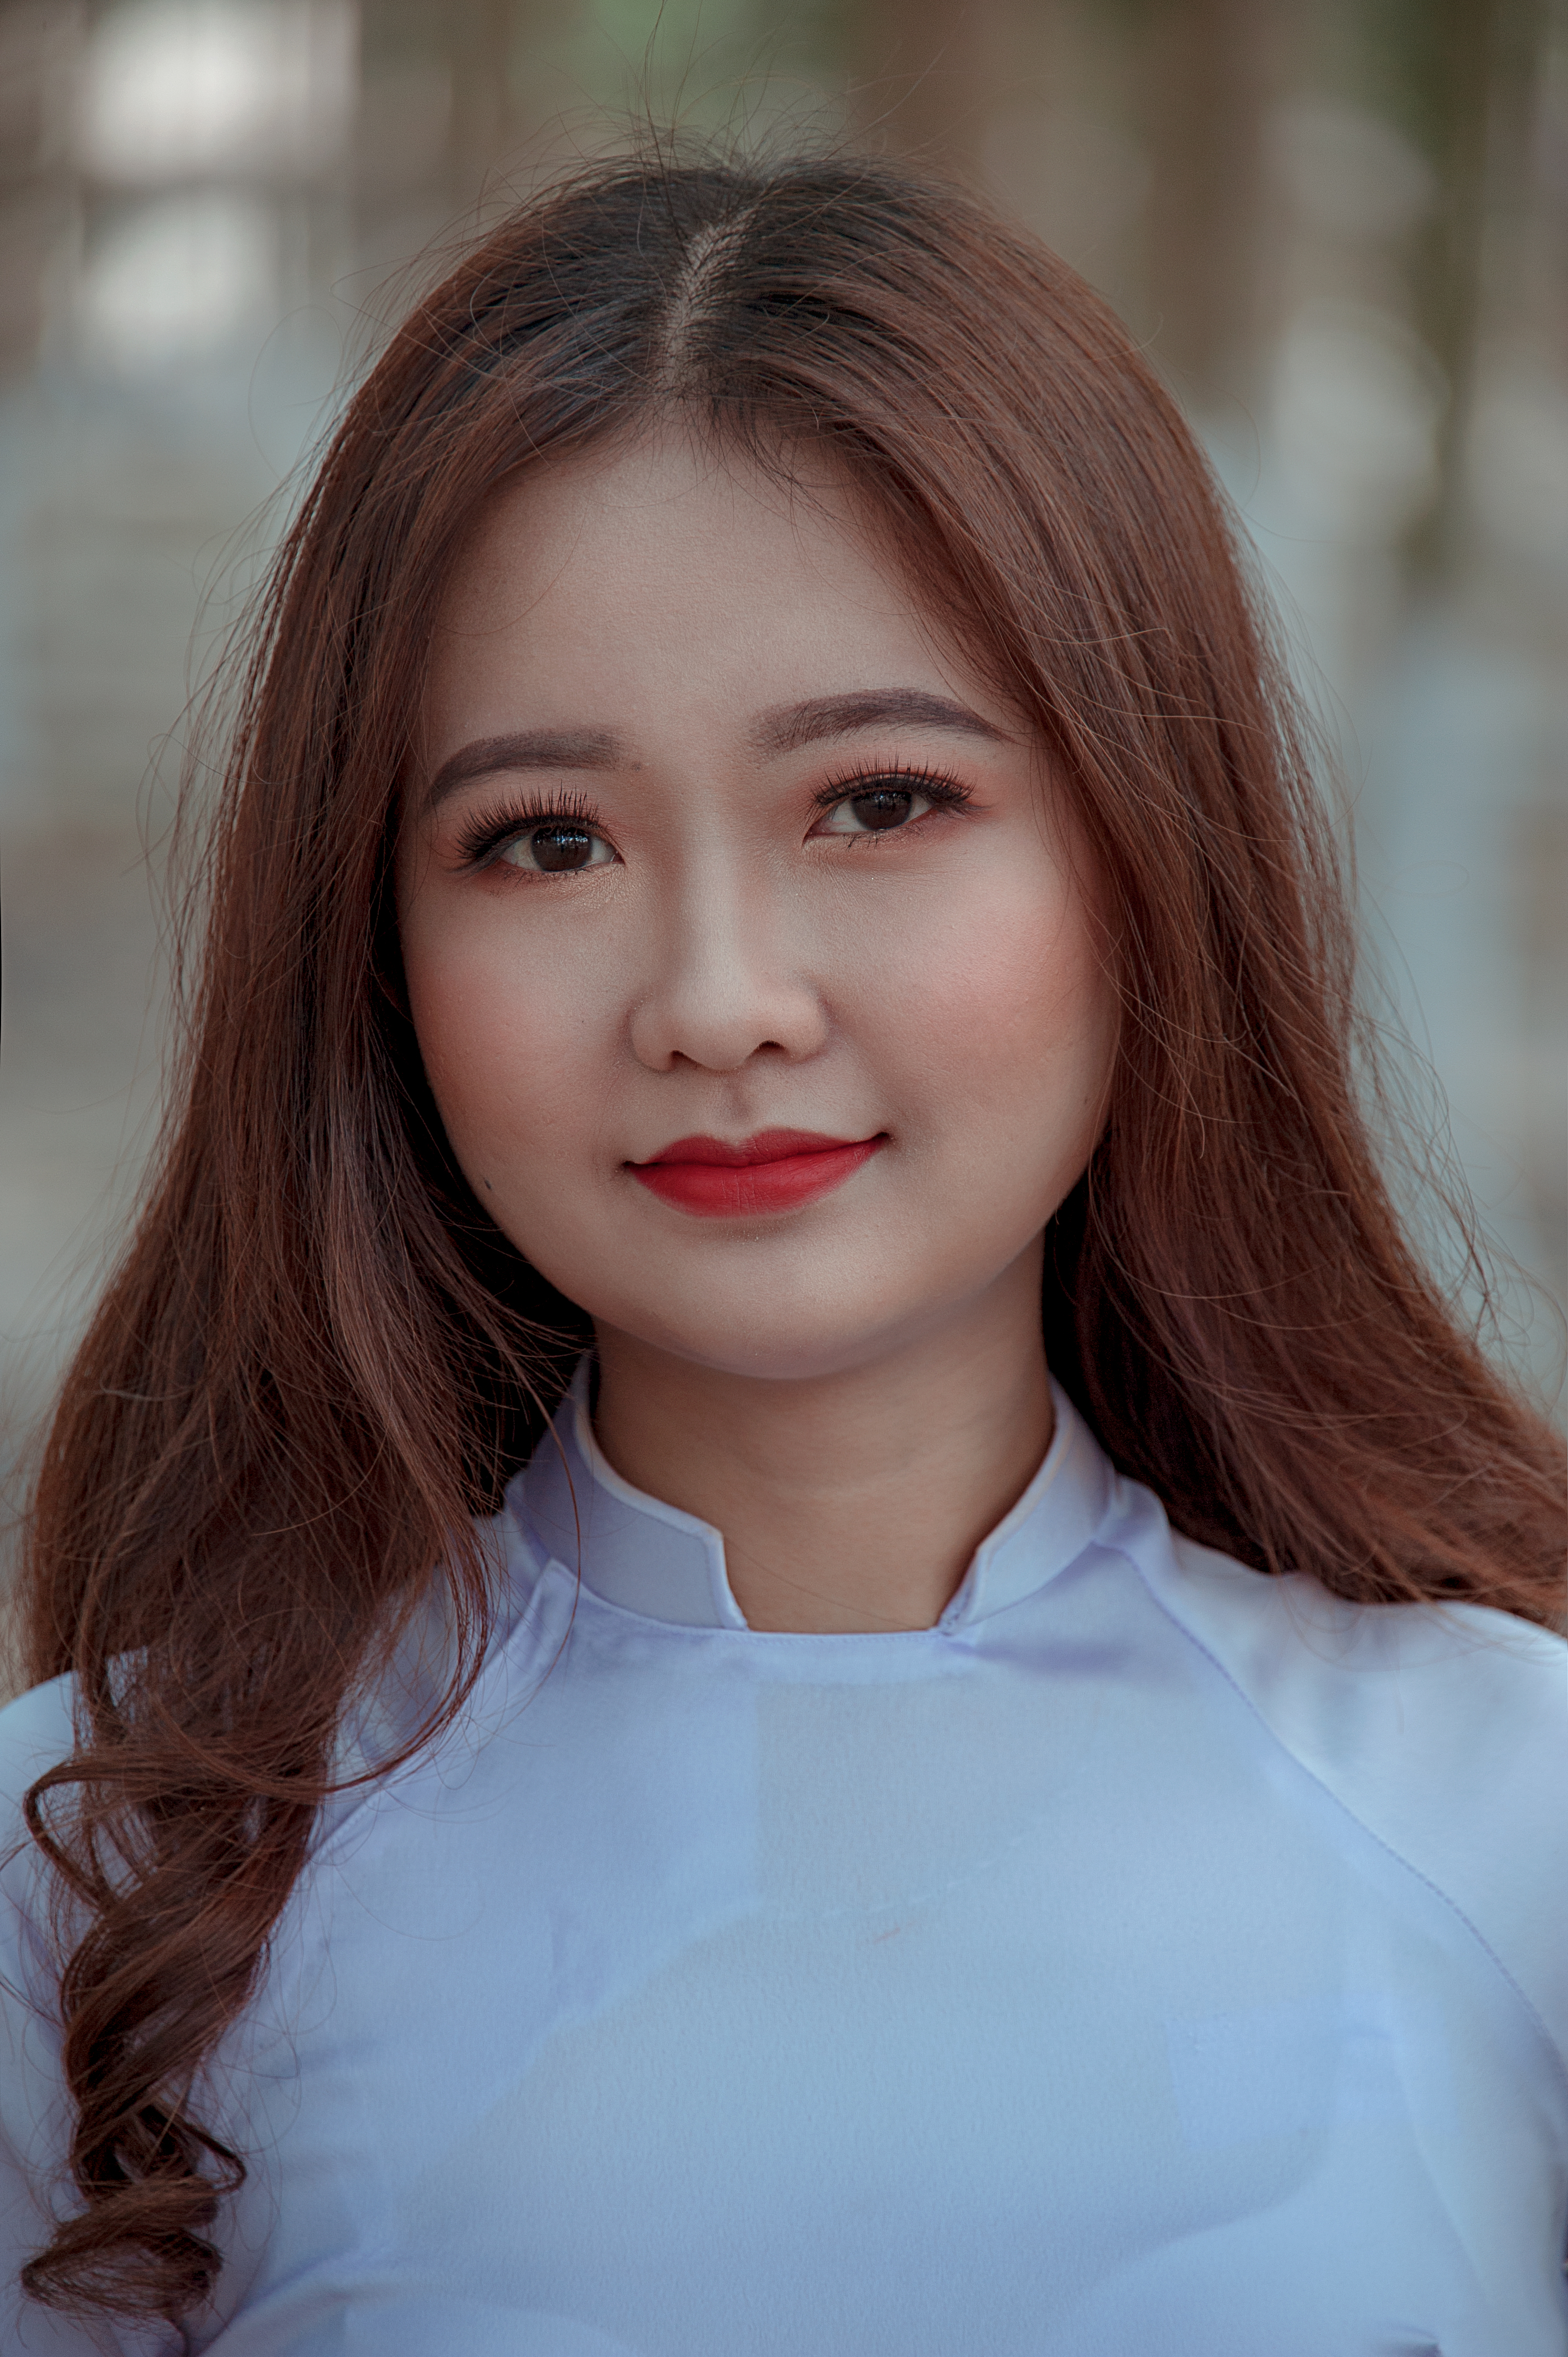
love, cute, portrait, beautiful, happy, girl, face, beauty, skin, human hair color, lady, hairstyle, eye, smile, long hair, forehead, cheek, brown hair, black hair, lip, child model, child, hair coloring, portrait photography, child actor, model